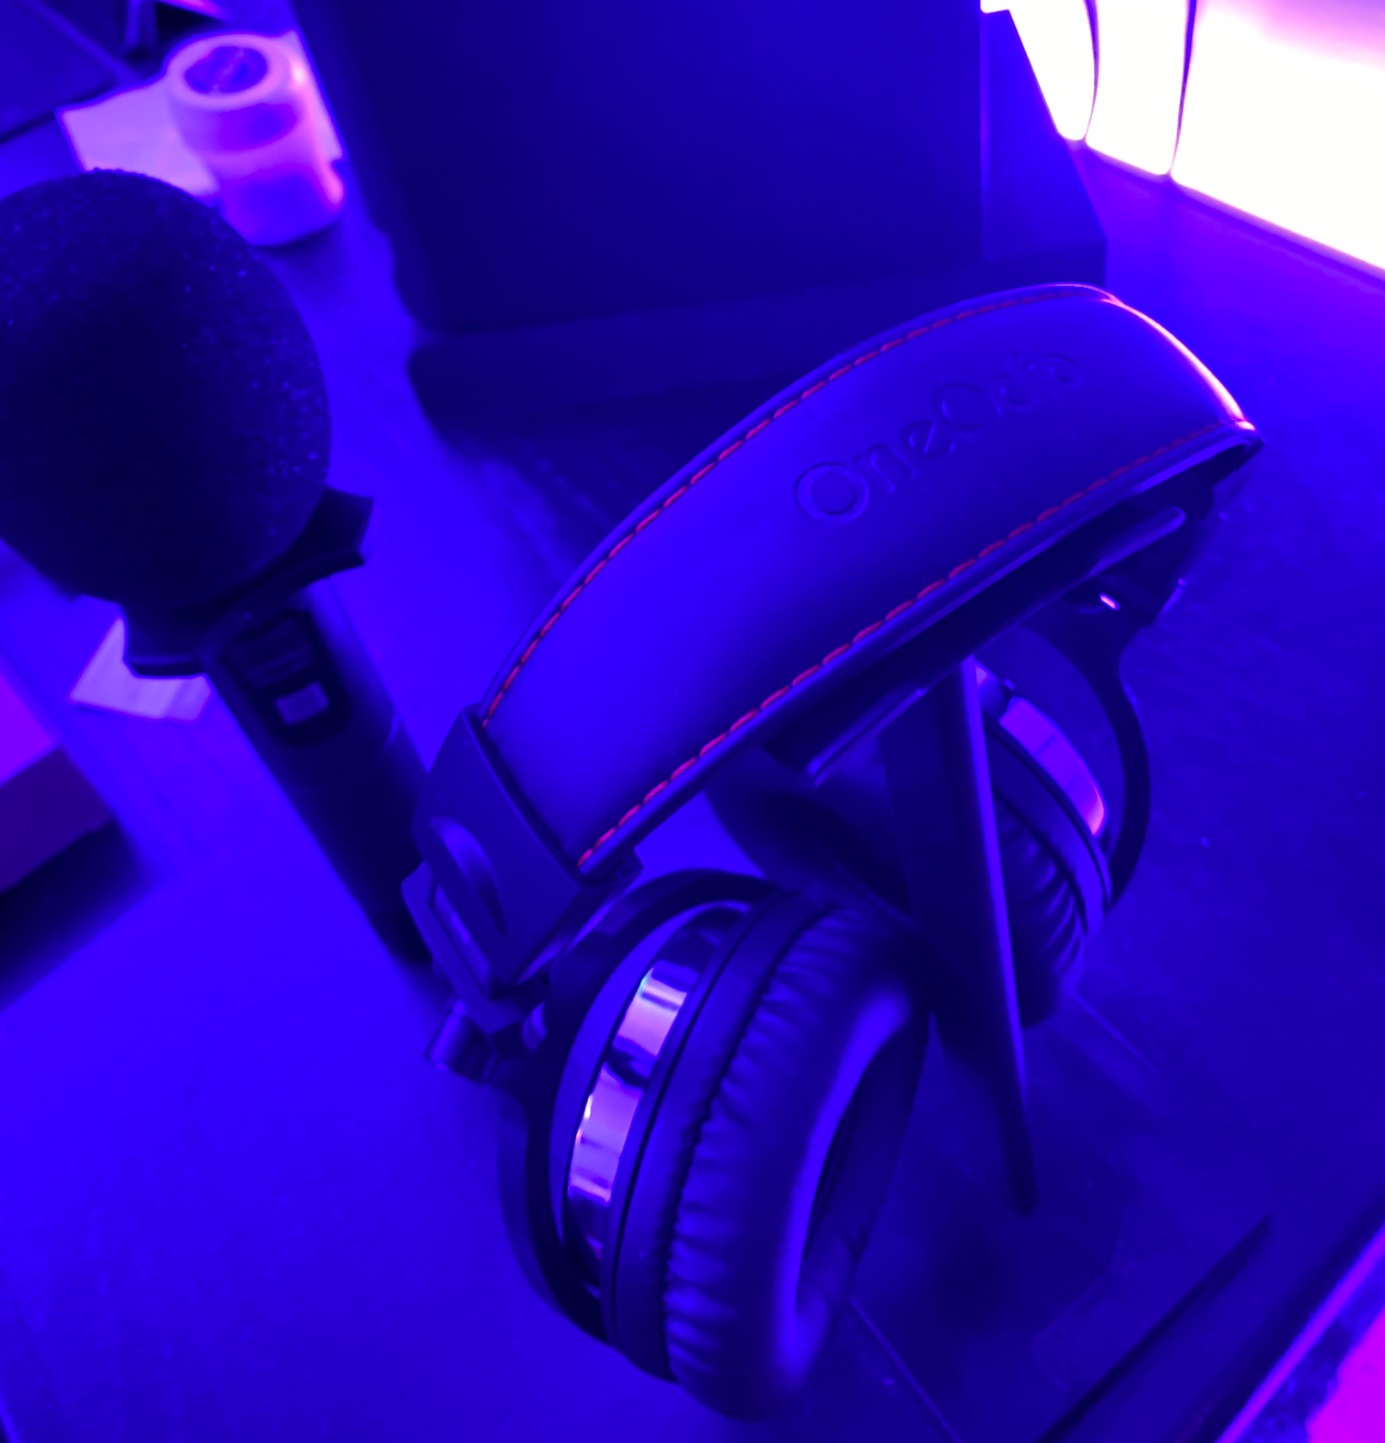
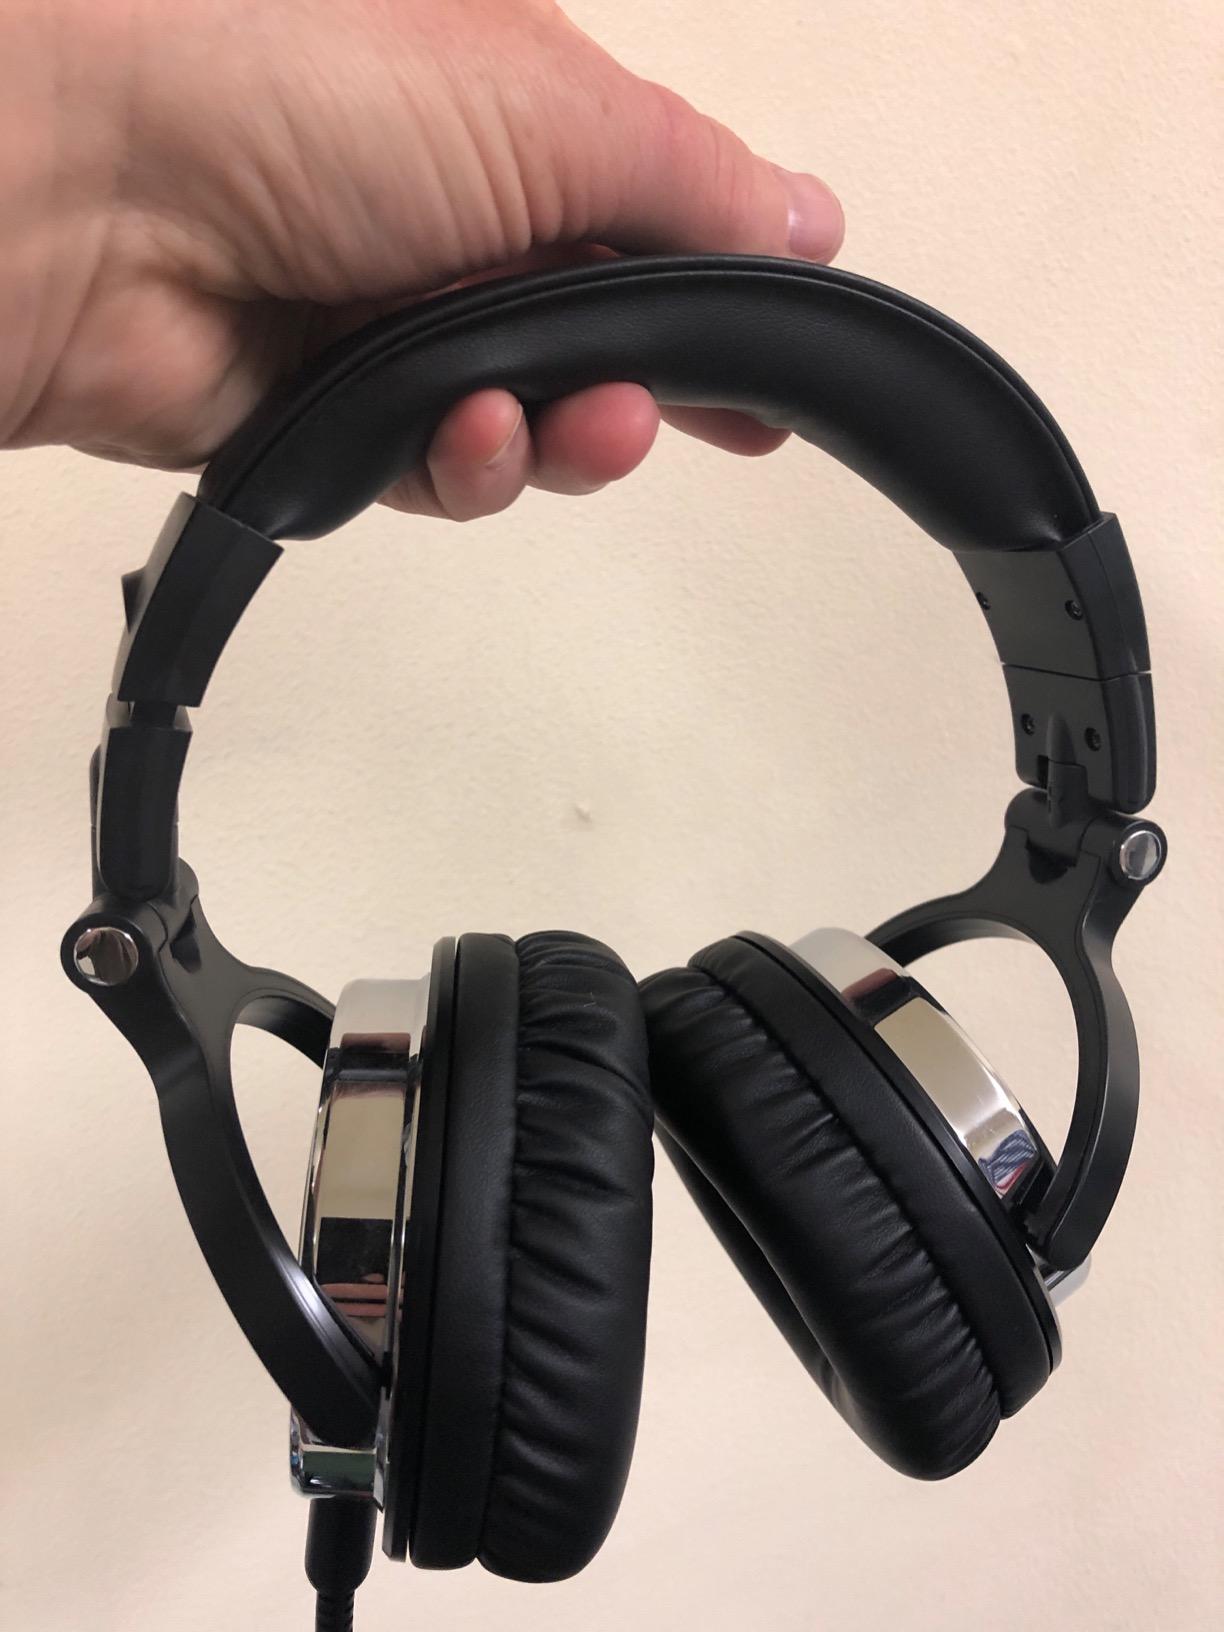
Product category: headphones
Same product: yes